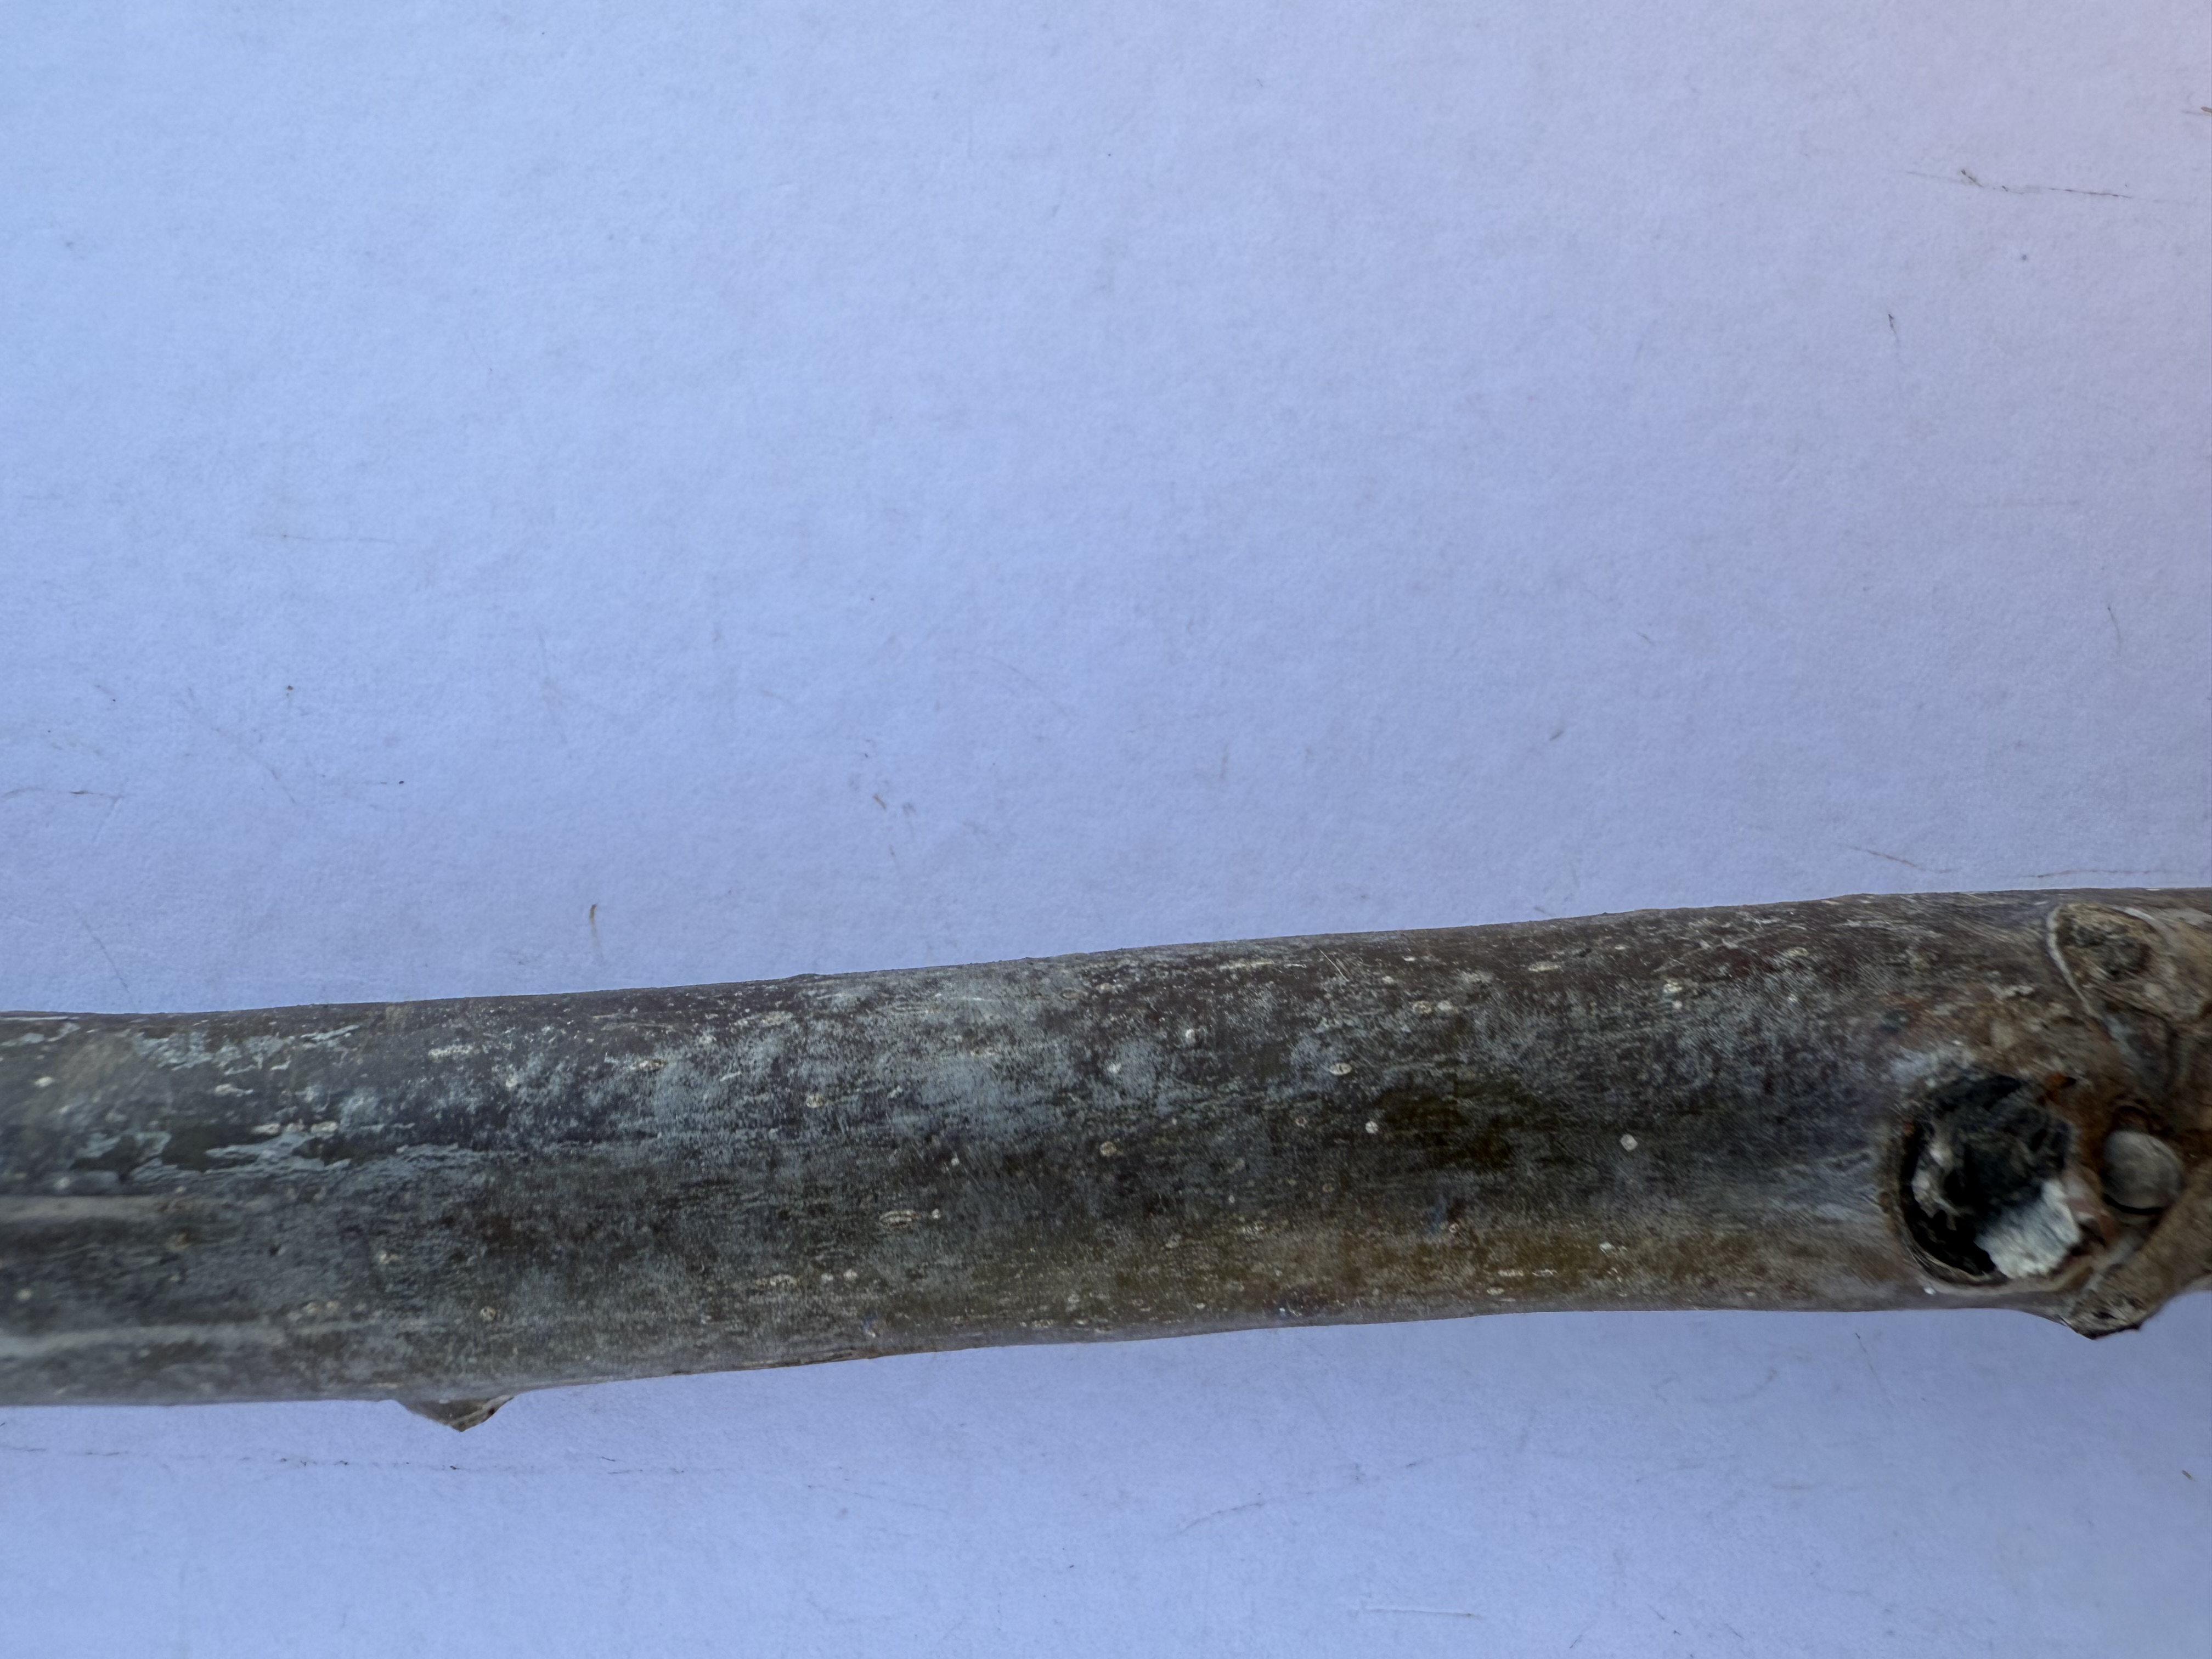
Variety: Sebin Walnut